International Raoul Wallenberg Foundation

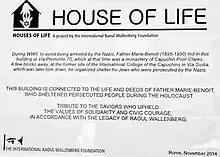

It recently has pushed for researching more women saviors, dedicating a special section on their English language website for them. IRWF aims for its research subjects and honorees to gain official recognition by their local governments and organizations.